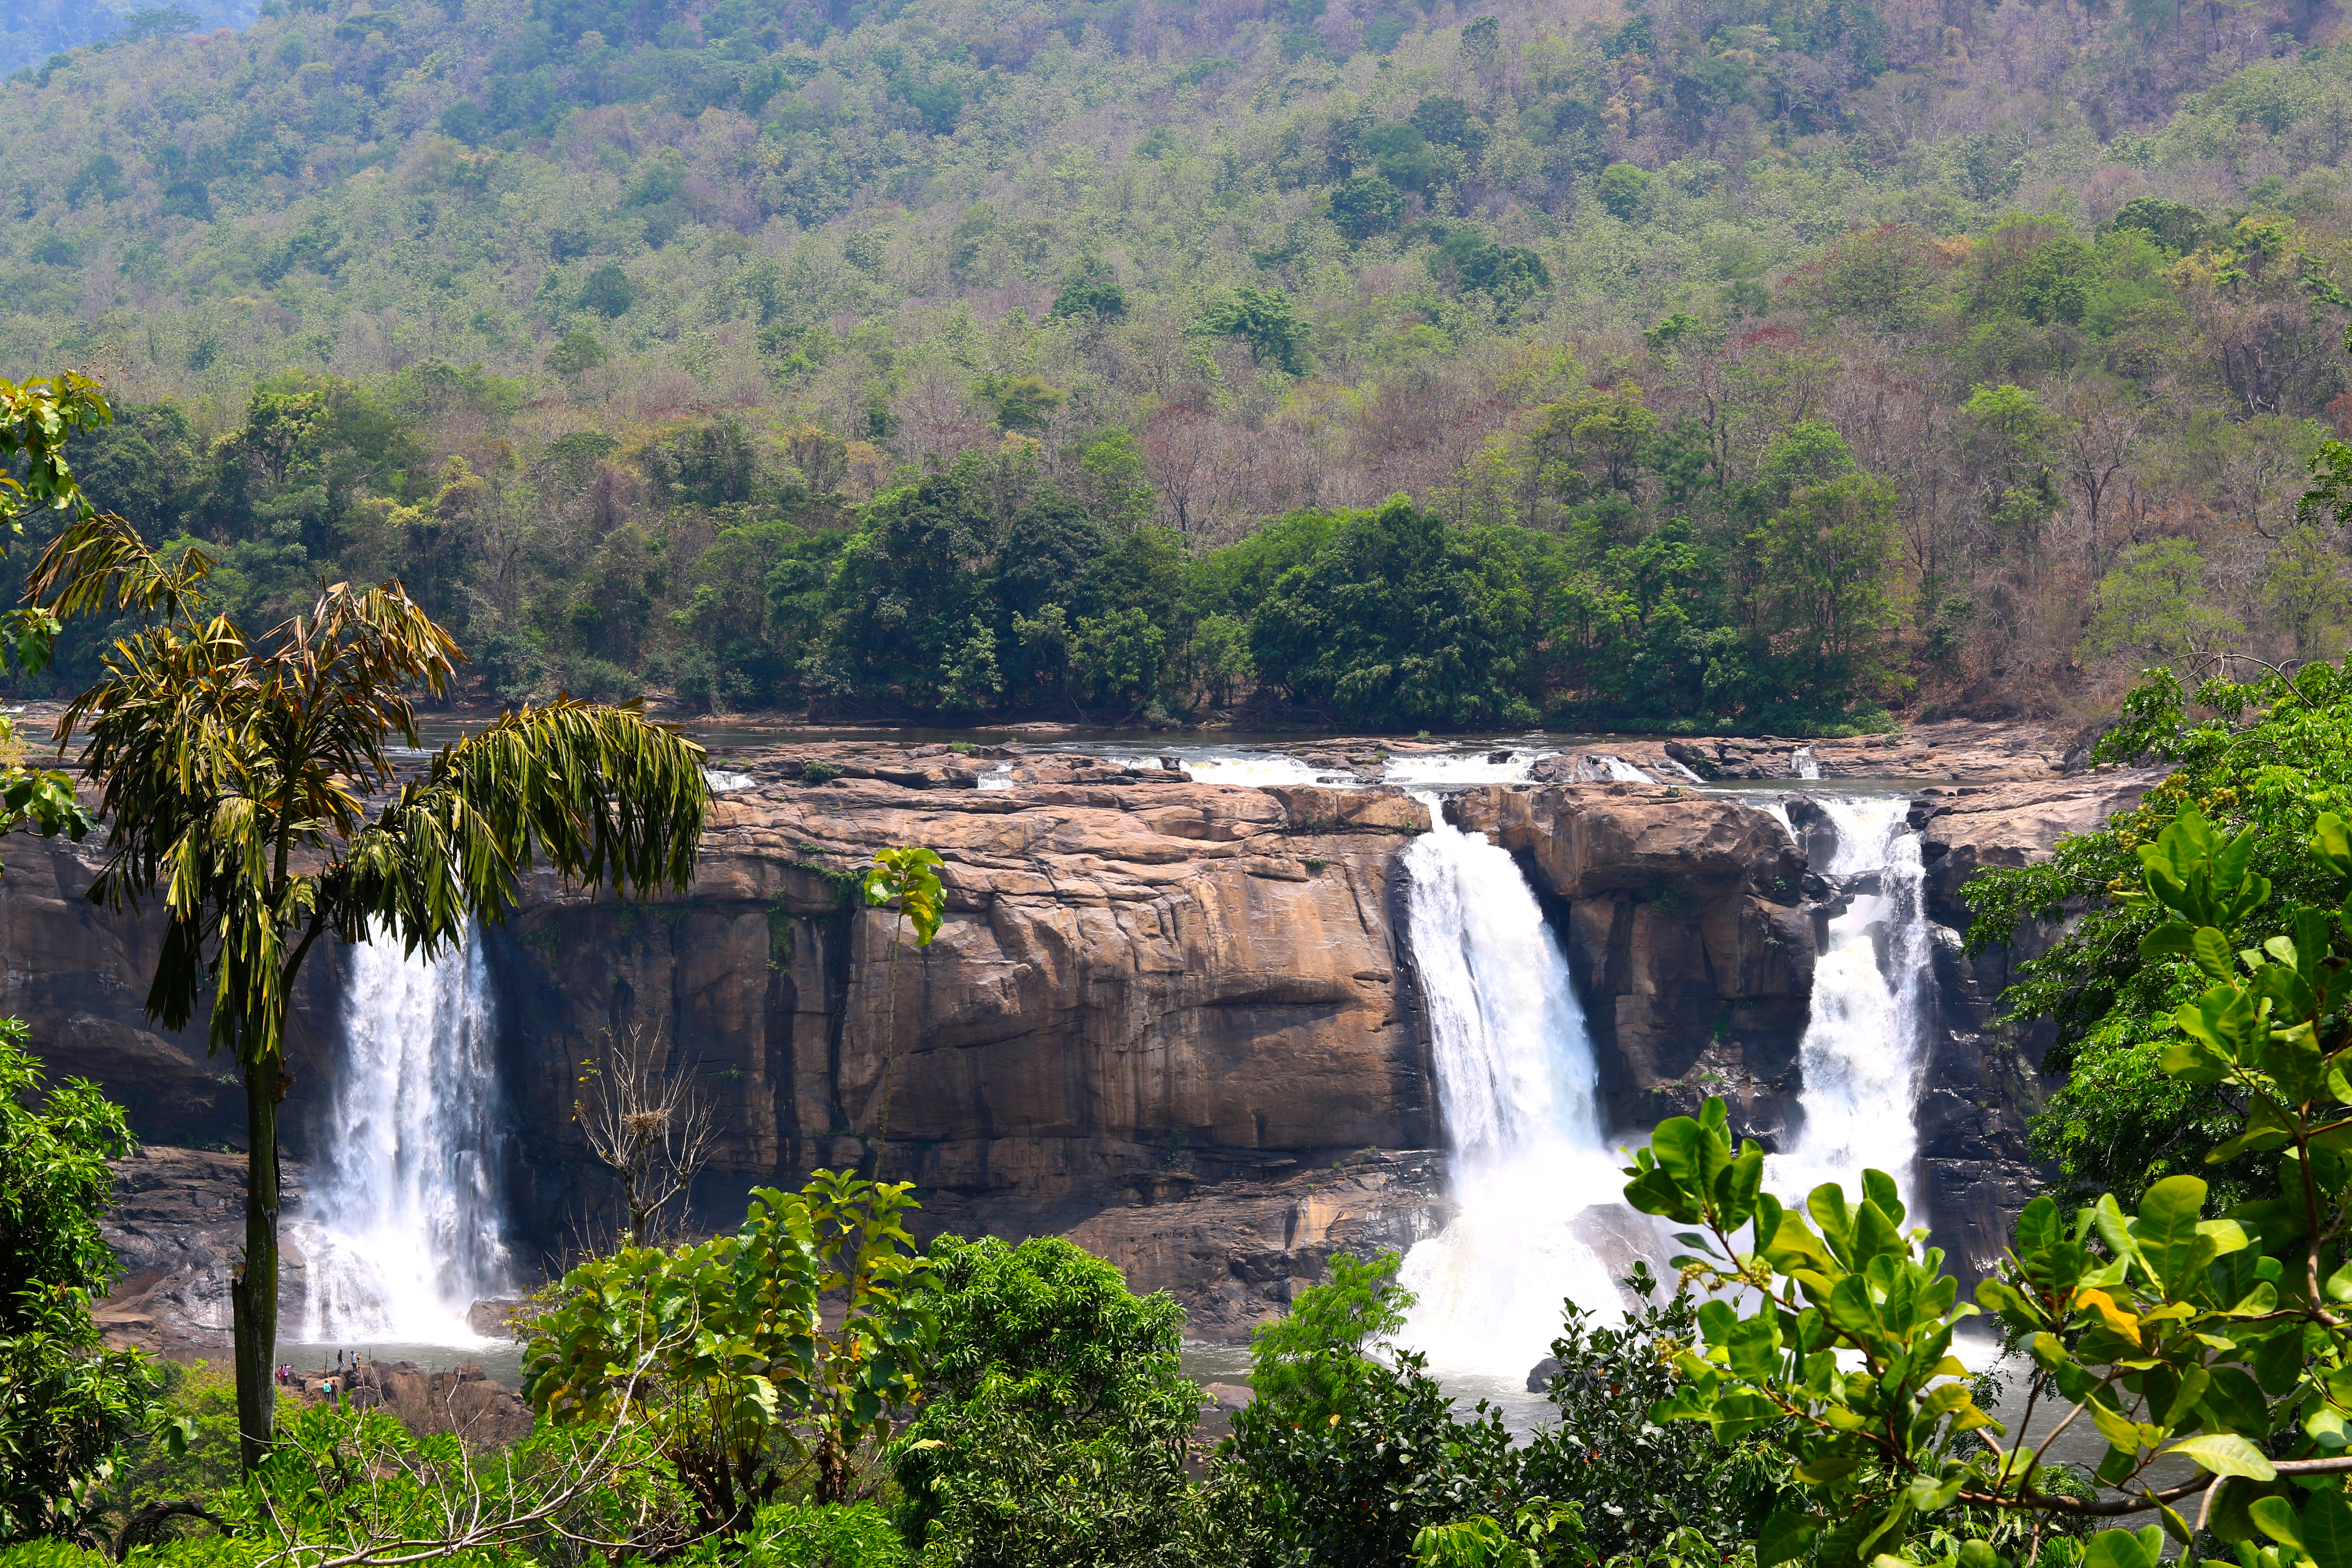
waterfall, nature, natural, water resources, natural landscape, body of water, water, vegetation, nature reserve, hill station, watercourse, wilderness, rainforest, water feature, chute, state park, biome, national park, jungle, tropical and subtropical coniferous forests, river, mountain, tree, forest, valdivian temperate rain forest, tourism, landscape, escarpment, wildlife, plant, mount scenery, formation, tourist attraction, wasserfall, rapid, old growth forest, vacation, hill, riparian forest, vehicle, stream, park